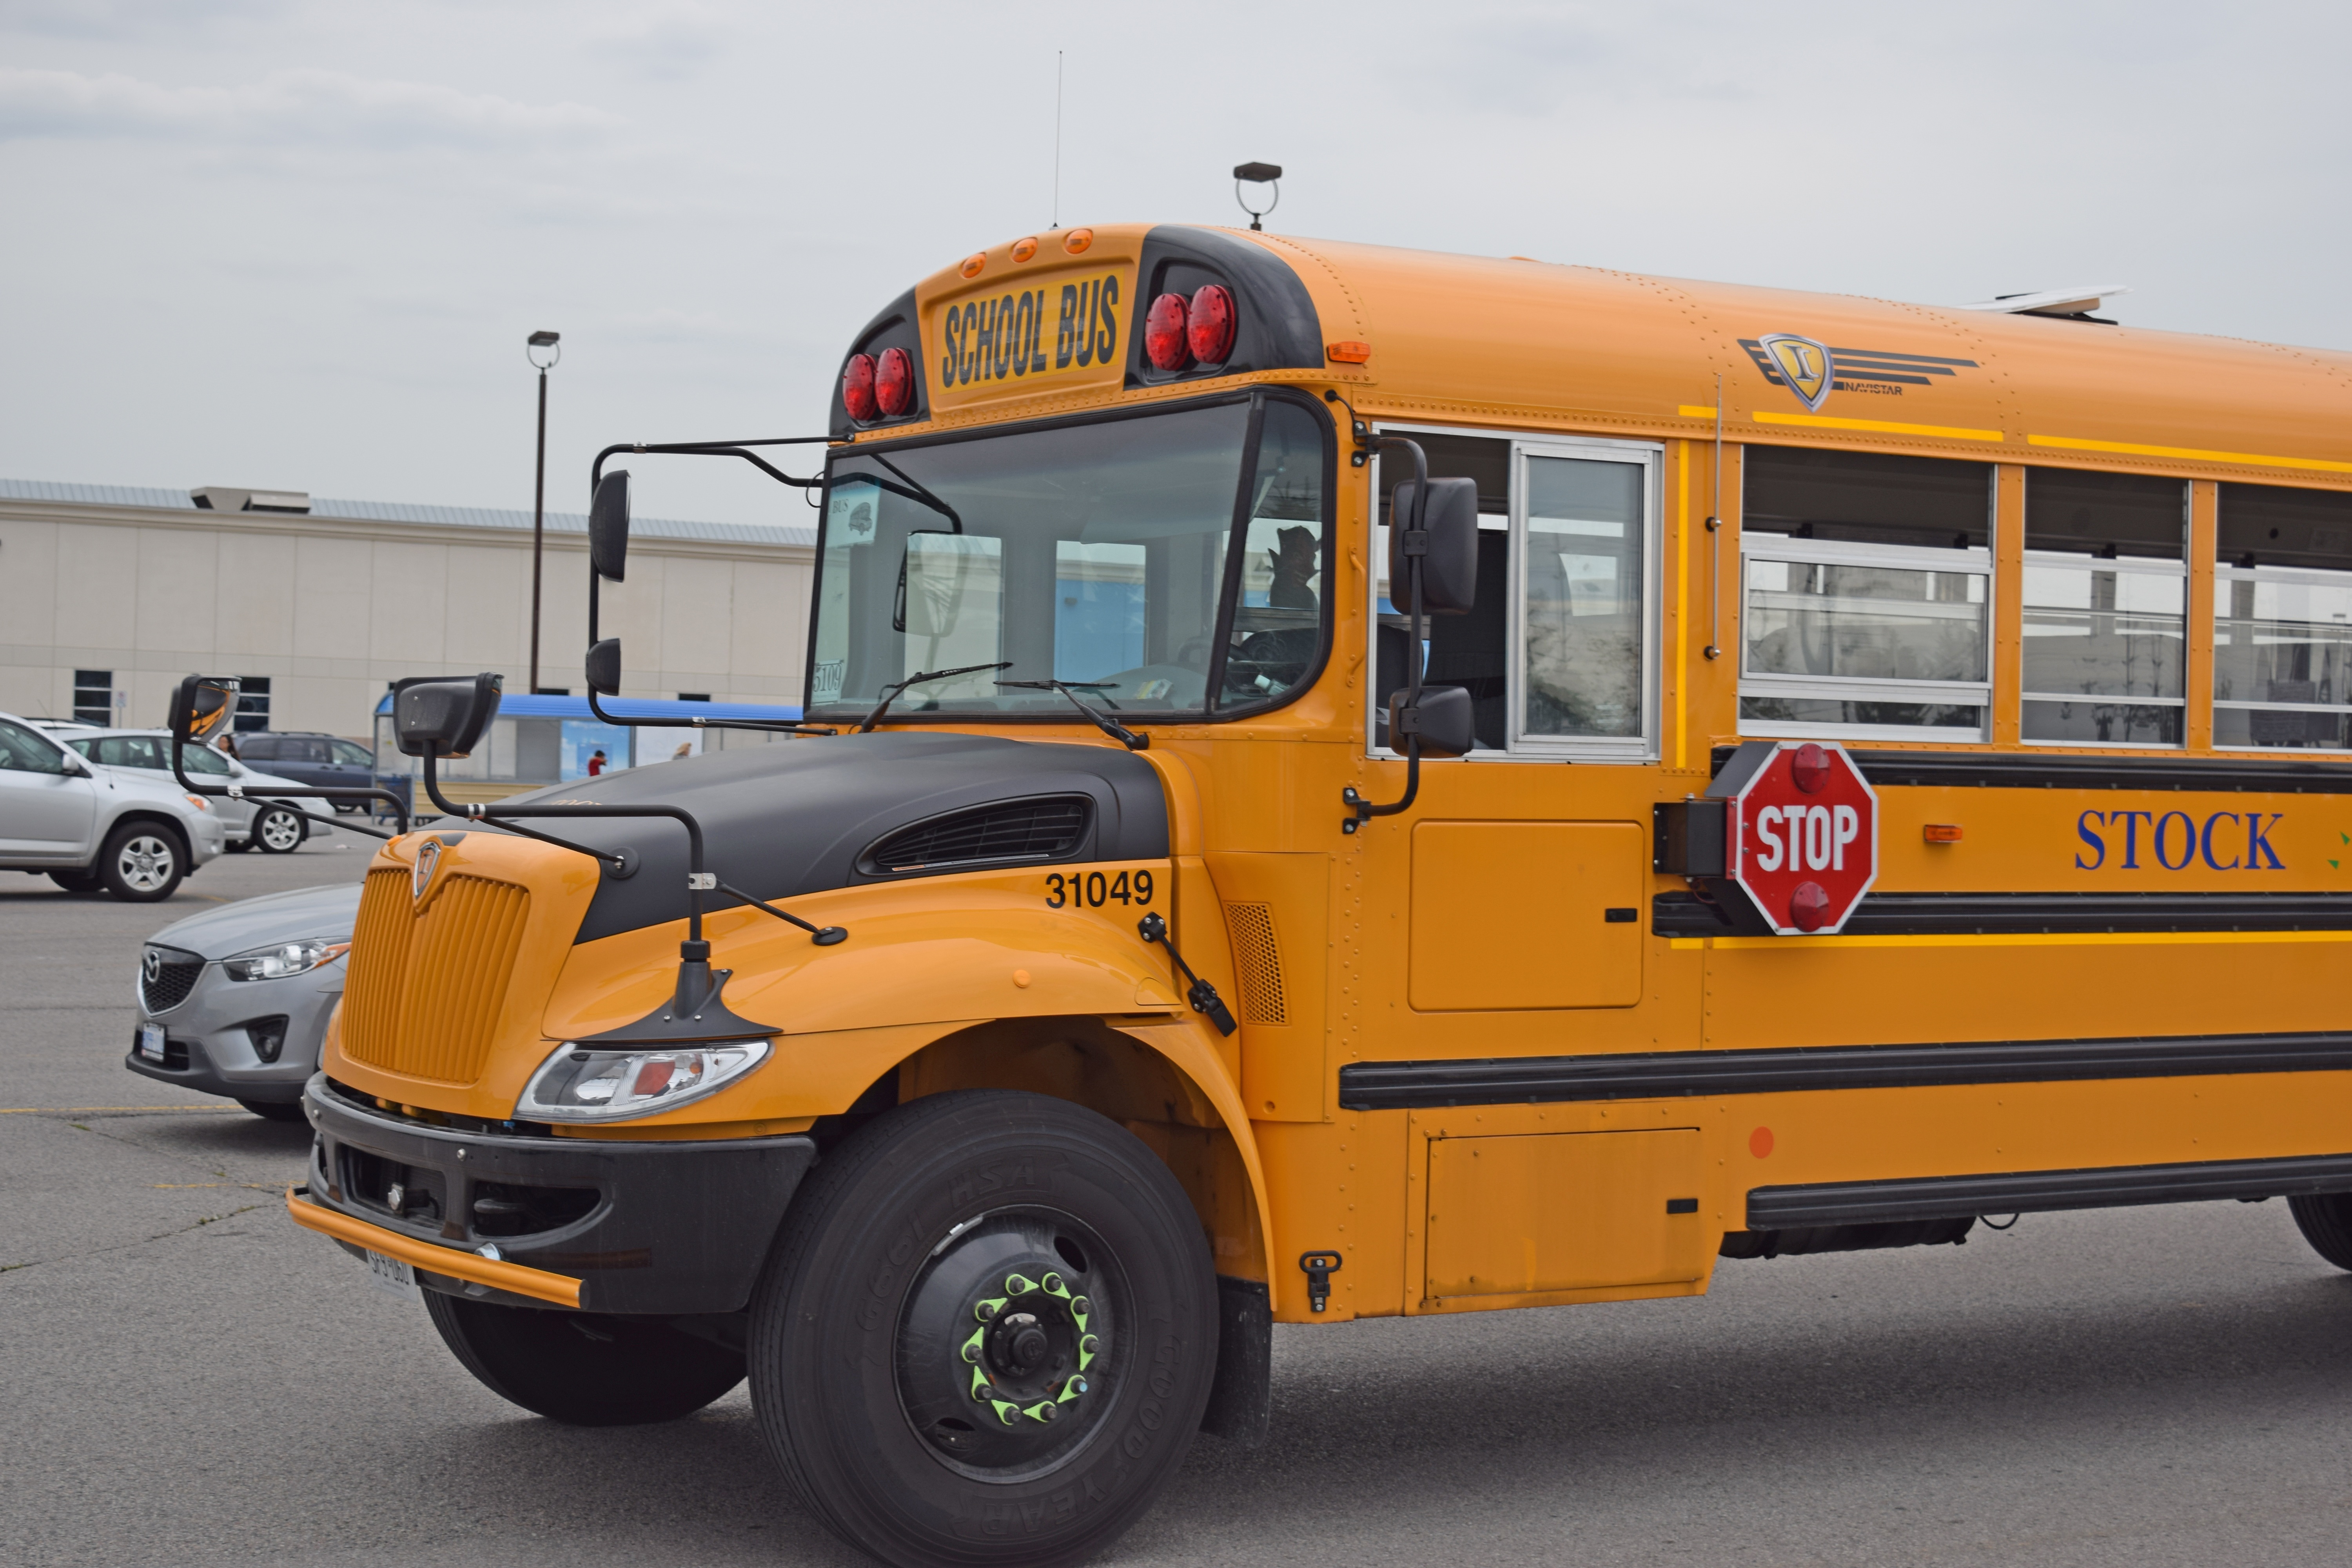
automobile, transportation, transport, vehicle, public transport, motor vehicle, education, bus, school, stop, schoolbus, school bus, land vehicle, mode of transport